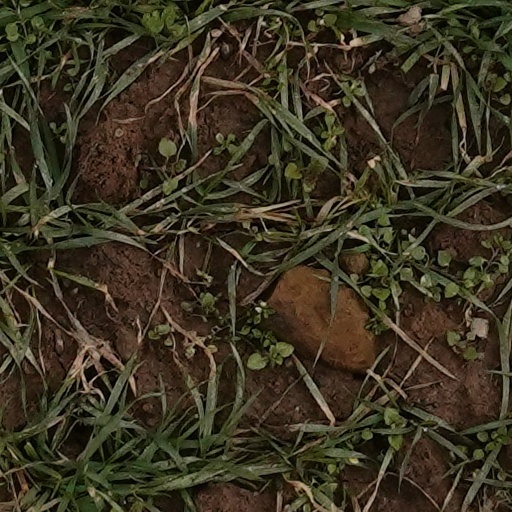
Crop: wheat